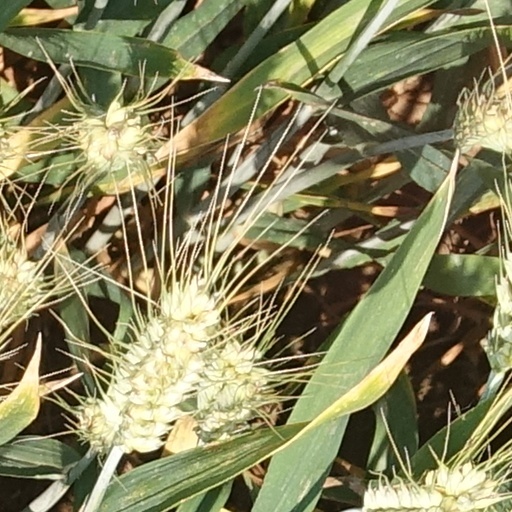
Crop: wheat